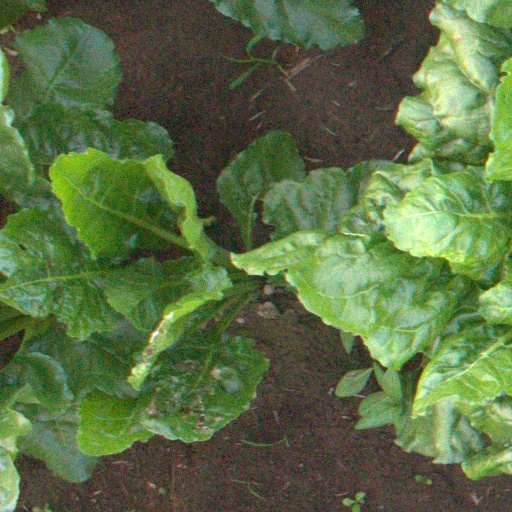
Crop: sugar beet